Answer in natural language. Considering the relative positions, where is black color square  armchair with respect to HousePlant? Choose between the following options: below or above
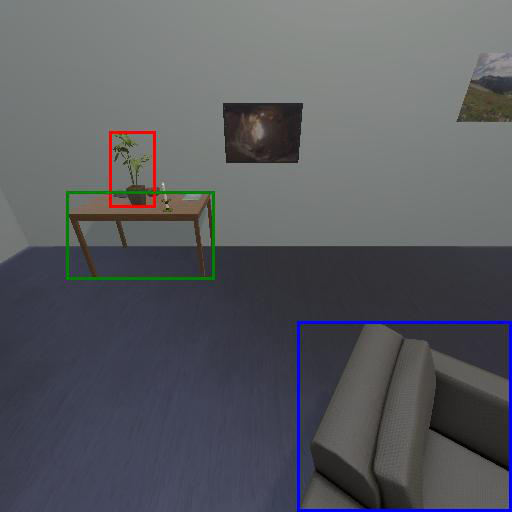
<answer>below</answer>